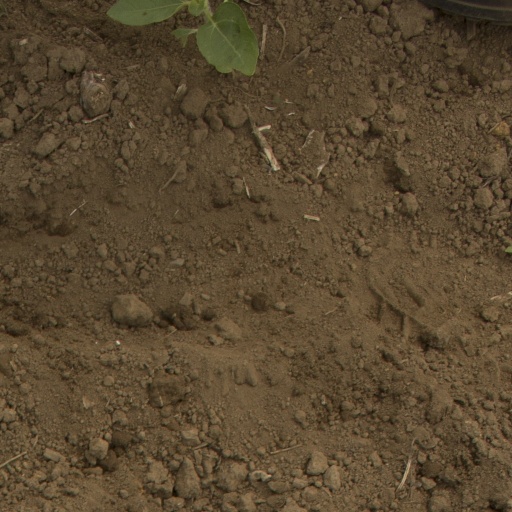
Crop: Jerusalem artichoke